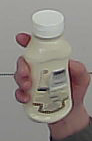
Product: heinz_mayo